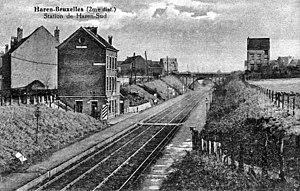
La station de Haren-Sud au début des années 1900, avec son bâtiment voyageurs.
La gare de Haren-Sud est une gare ferroviaire belge de la ligne 36, Bruxelles-Nord - Liège-Guillemins, située à Haren section de la commune Ville de Bruxelles dans la région Bruxelles-Capitale. La section dispose également de la gare de Haren.